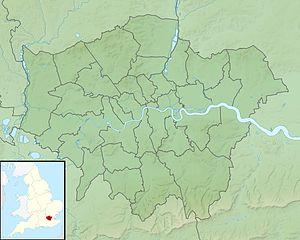
Le circuit de Battersea Park est un circuit automobile temporaire empruntant les rues de la capitale du Royaume-Uni, Londres. Il a accueilli à deux reprises l’ePrix de Londres comptant pour le championnat de Formule E FIA.
Swan Island est une petite île privée située dans la Tamise à Twickenham, dans le district londonien de Richmond upon Thames, à Londres. Elle est située en aval de l'écluse de Teddington.
La cérémonie d'ouverture des Jeux olympiques d'été de 2012 est la cérémonie d'ouverture par laquelle sont lancés les Jeux olympiques d'été organisés en 2012 à Londres, au Royaume-Uni. Elle débute à 21 heures le vendredi 27 juillet 2012 dans le stade olympique de Londres.